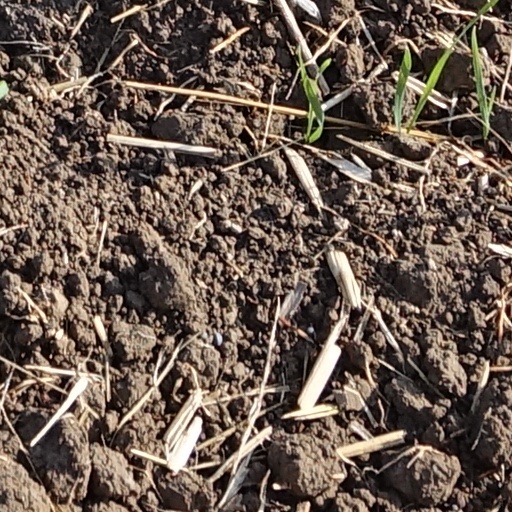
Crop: wheat